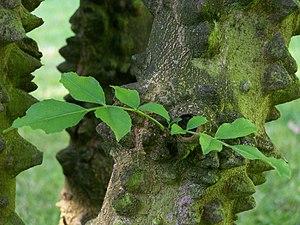
Zanthoxylum simulans est une espèce d'arbres de la famille des Rutacées.